Emilia Plater

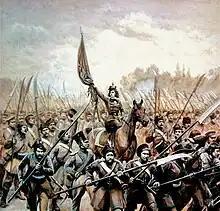
Emilia Plater leading peasant scythemen; painted by Jan Rosen

Chłapowski advised Plater to stand down and return home. She allegedly replied that she had no intention of taking off her uniform until her fatherland was fully liberated. Her decision was accepted and she was made a commanding officer of the 1st Company of the Lithuanian 25th Infantry Regiment. She was promoted to the rank of captain, the highest rank awarded to a woman at that time. Her companion Maria Raszanowicz was promoted to the rank of poruchik (lieutenant). She spent some time in Kaunas, before the insurgents were forced to retreat in late June. On 8 July, the insurgents tried to capture Šiauliai but were defeated by the Russians. Plater's unit was in charge of protecting the baggage train with supplies. When the train was attacked, about 300 insurgents were killed and the supplies were captured by the Russians.